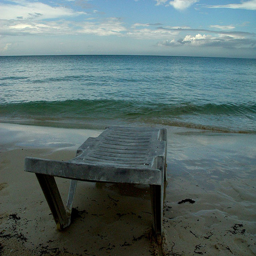
There is an empty lounge chair on the beach.
A dirty lawn chair on the beach close to the water
A wooden chair at the beach near the ocean waters
A lawn chair sitting on top of a wet beach.
A worn out lounge chair is by the water